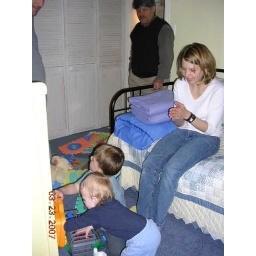
The boys quickly feel at home in their room.